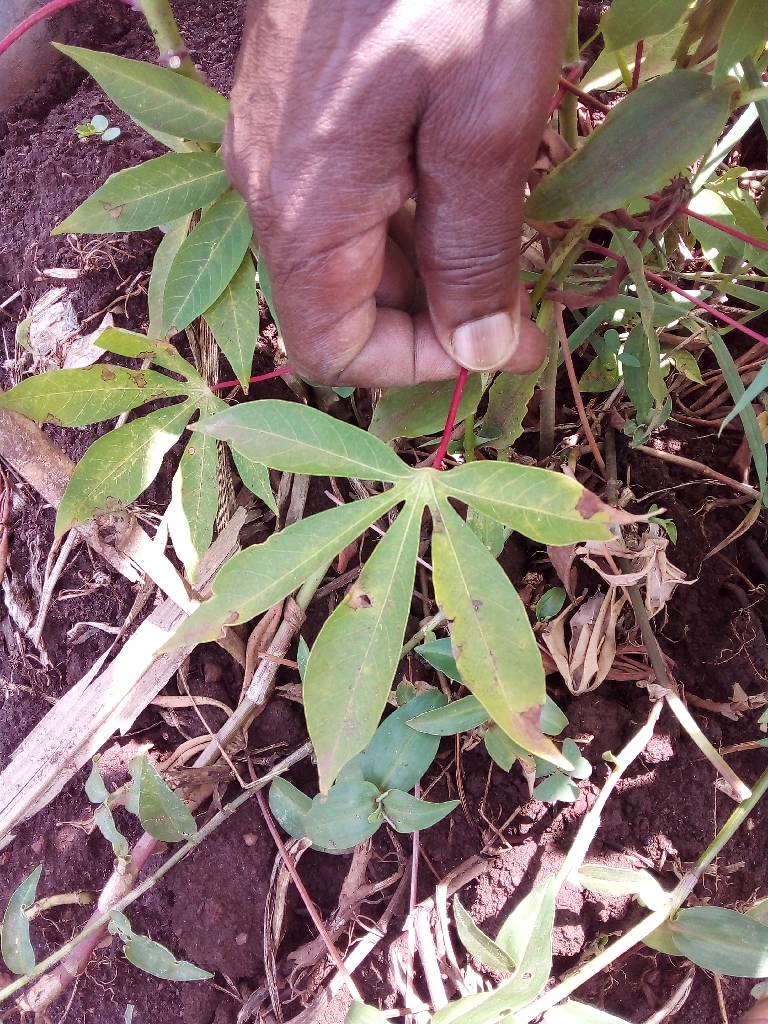
Label: cassava brown streak disease (cbsd)